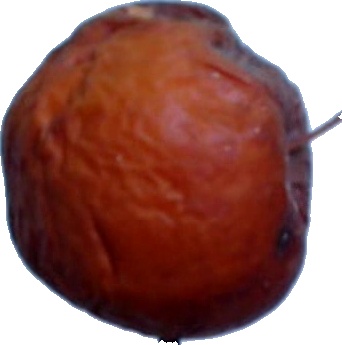
Label: apple_rotten_1